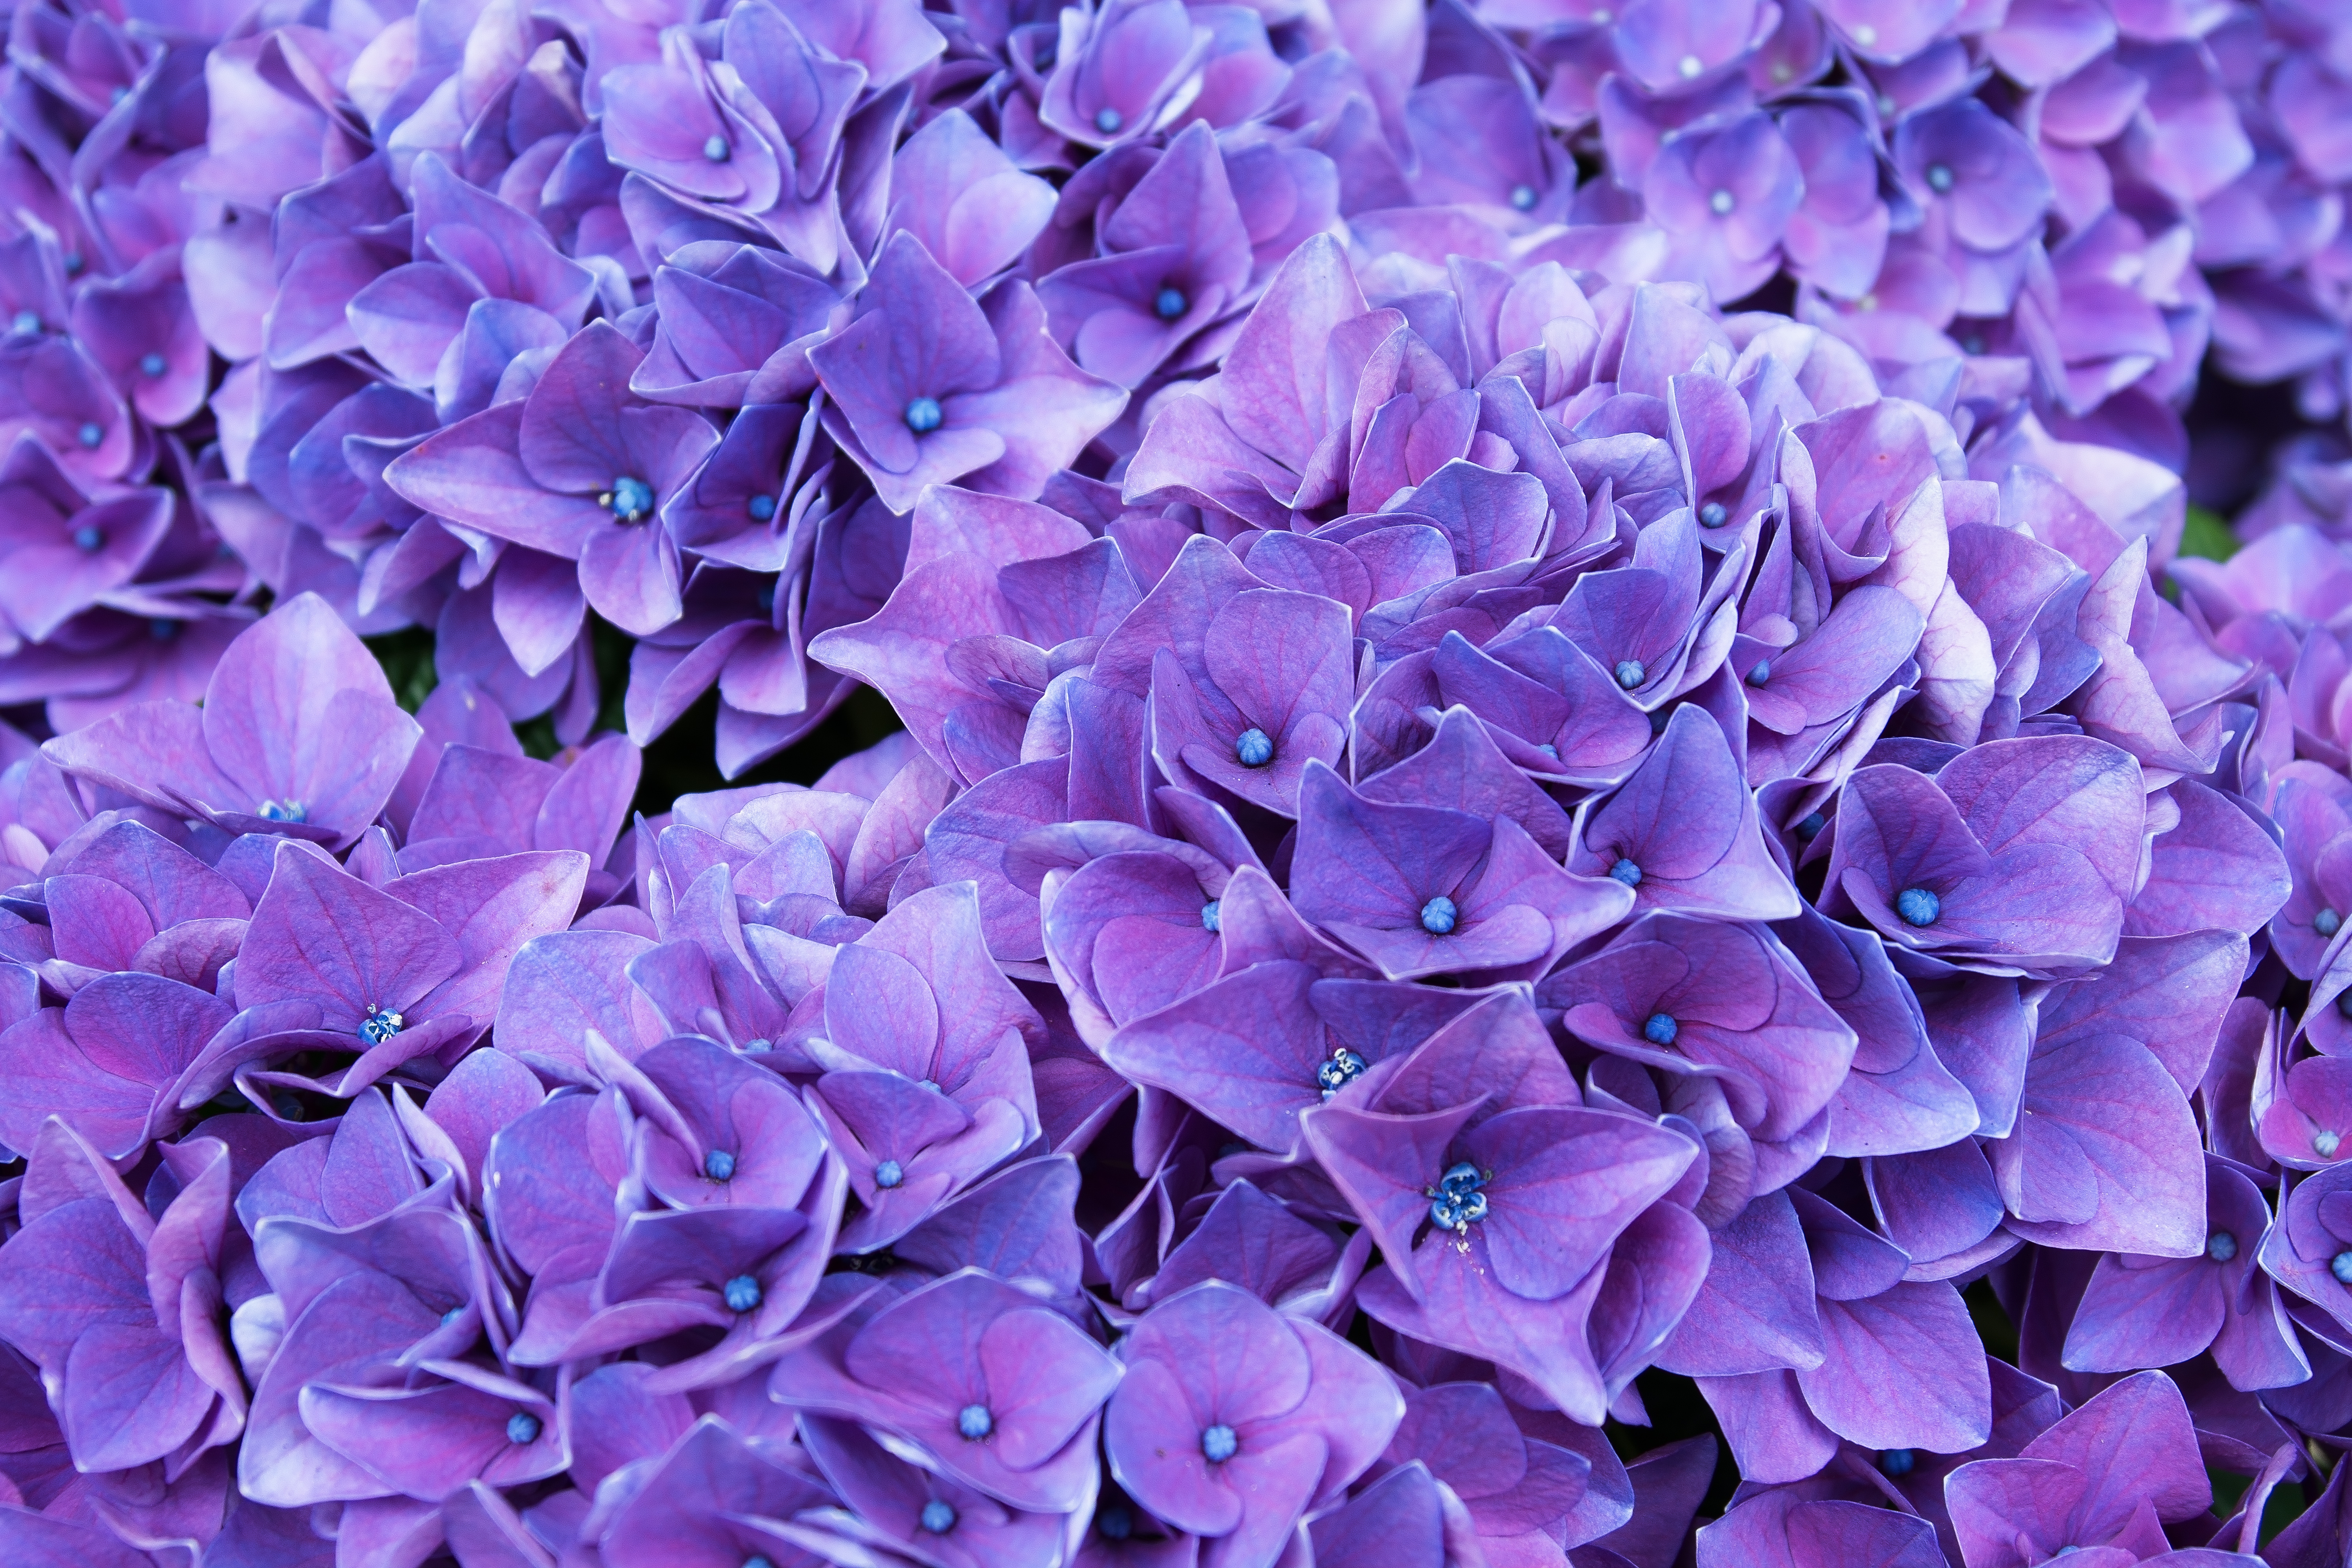
flower, lilac, violet, purple, blue, petal, lavender, plant, flowering plant, hydrangeaceae, hydrangea, groundcover, cornales, violet family, annual plant, viola